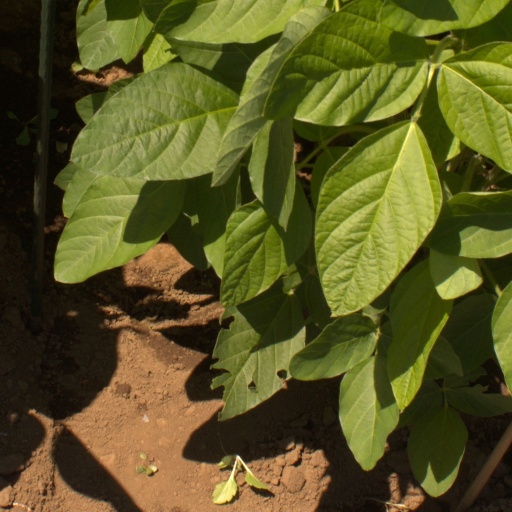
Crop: soybean